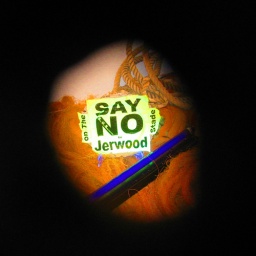
An Anti-Jerwood poster taken through a stone with a hole in it. Crowley and the fishing beach combined.